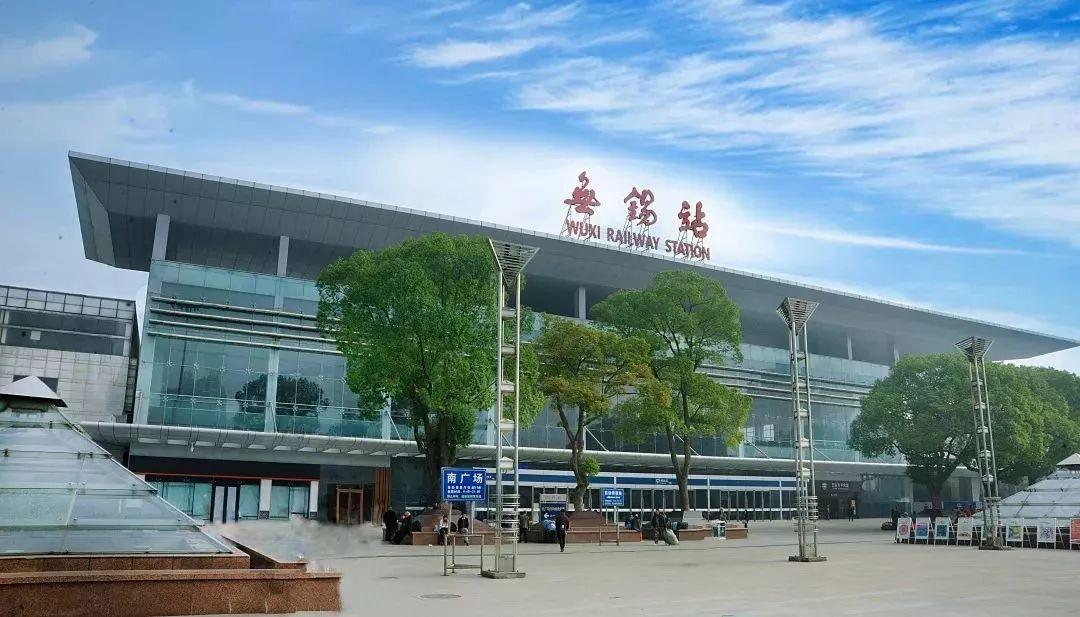
地标名称：无锡站
所在城市：无锡市·梁溪区